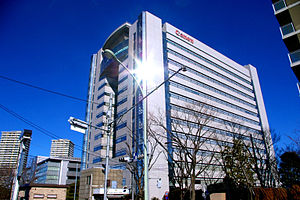
Oota (Tokyo) / Økonomi
Canons hovedsæde
Oota er et af Tokyos 23 bydistrikter. 1. maj 2011 havde bydistriktet et indbyggertal på 676.458, med 348.492 husstande, og en befolkningstæthed på 11.376,69 personer pr. km². Det samlede areal udgør 59,46 km² og er dermed det største af de 23 bydistrikter.